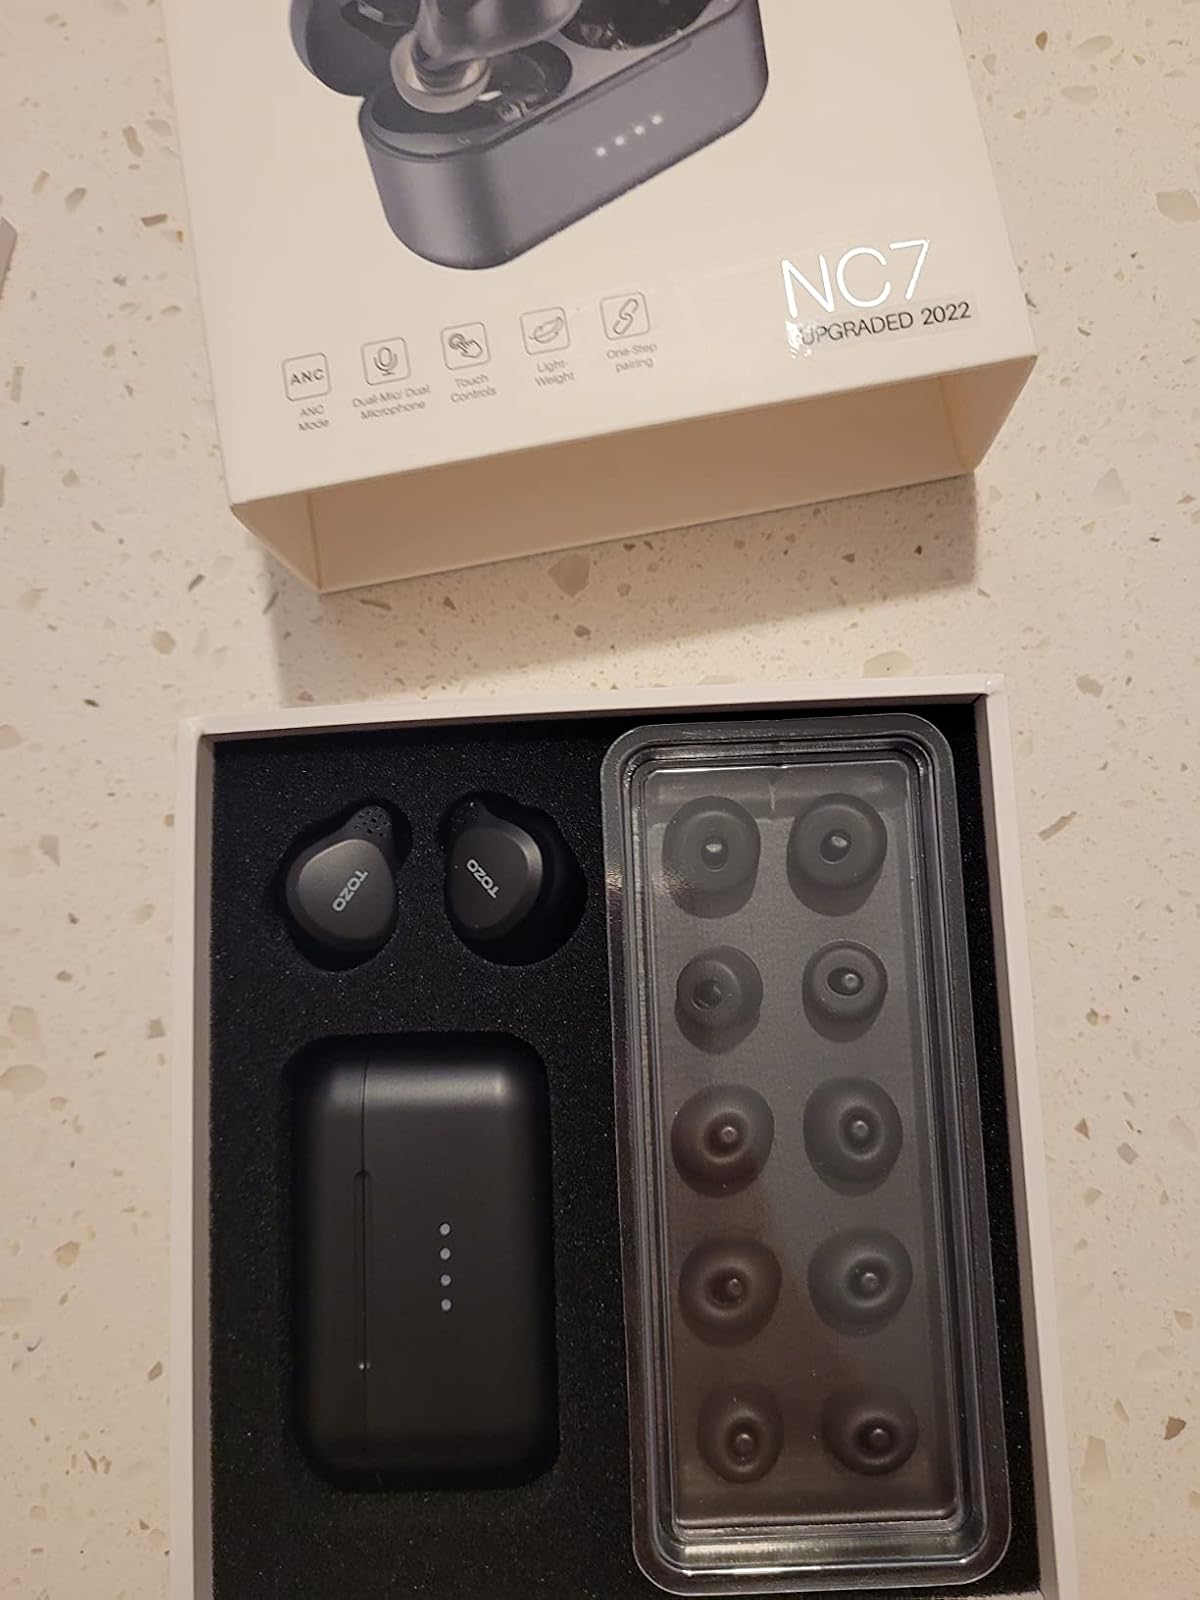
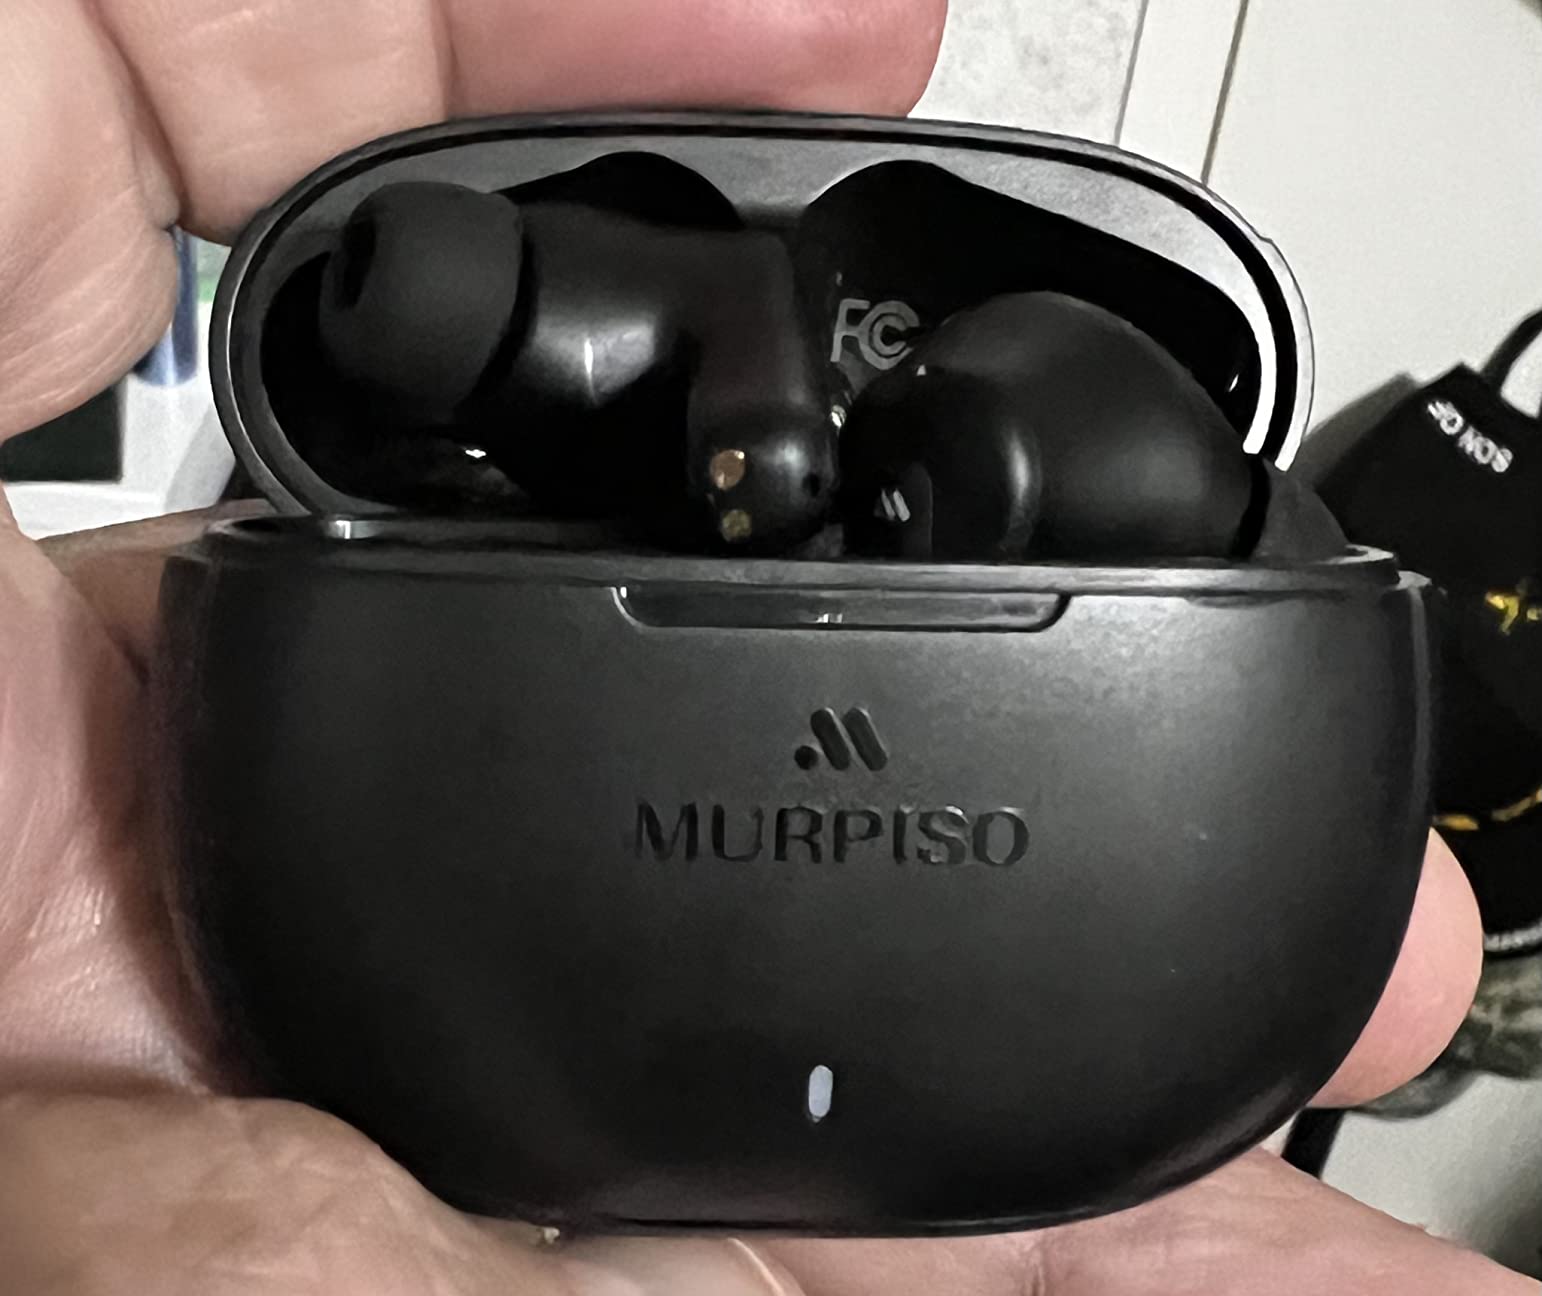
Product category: earbuds
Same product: no